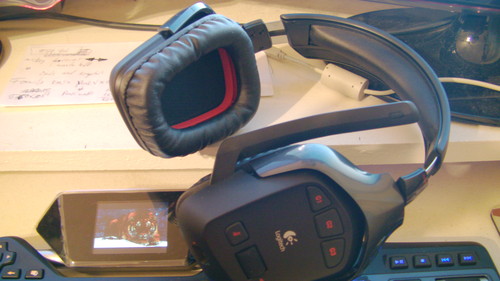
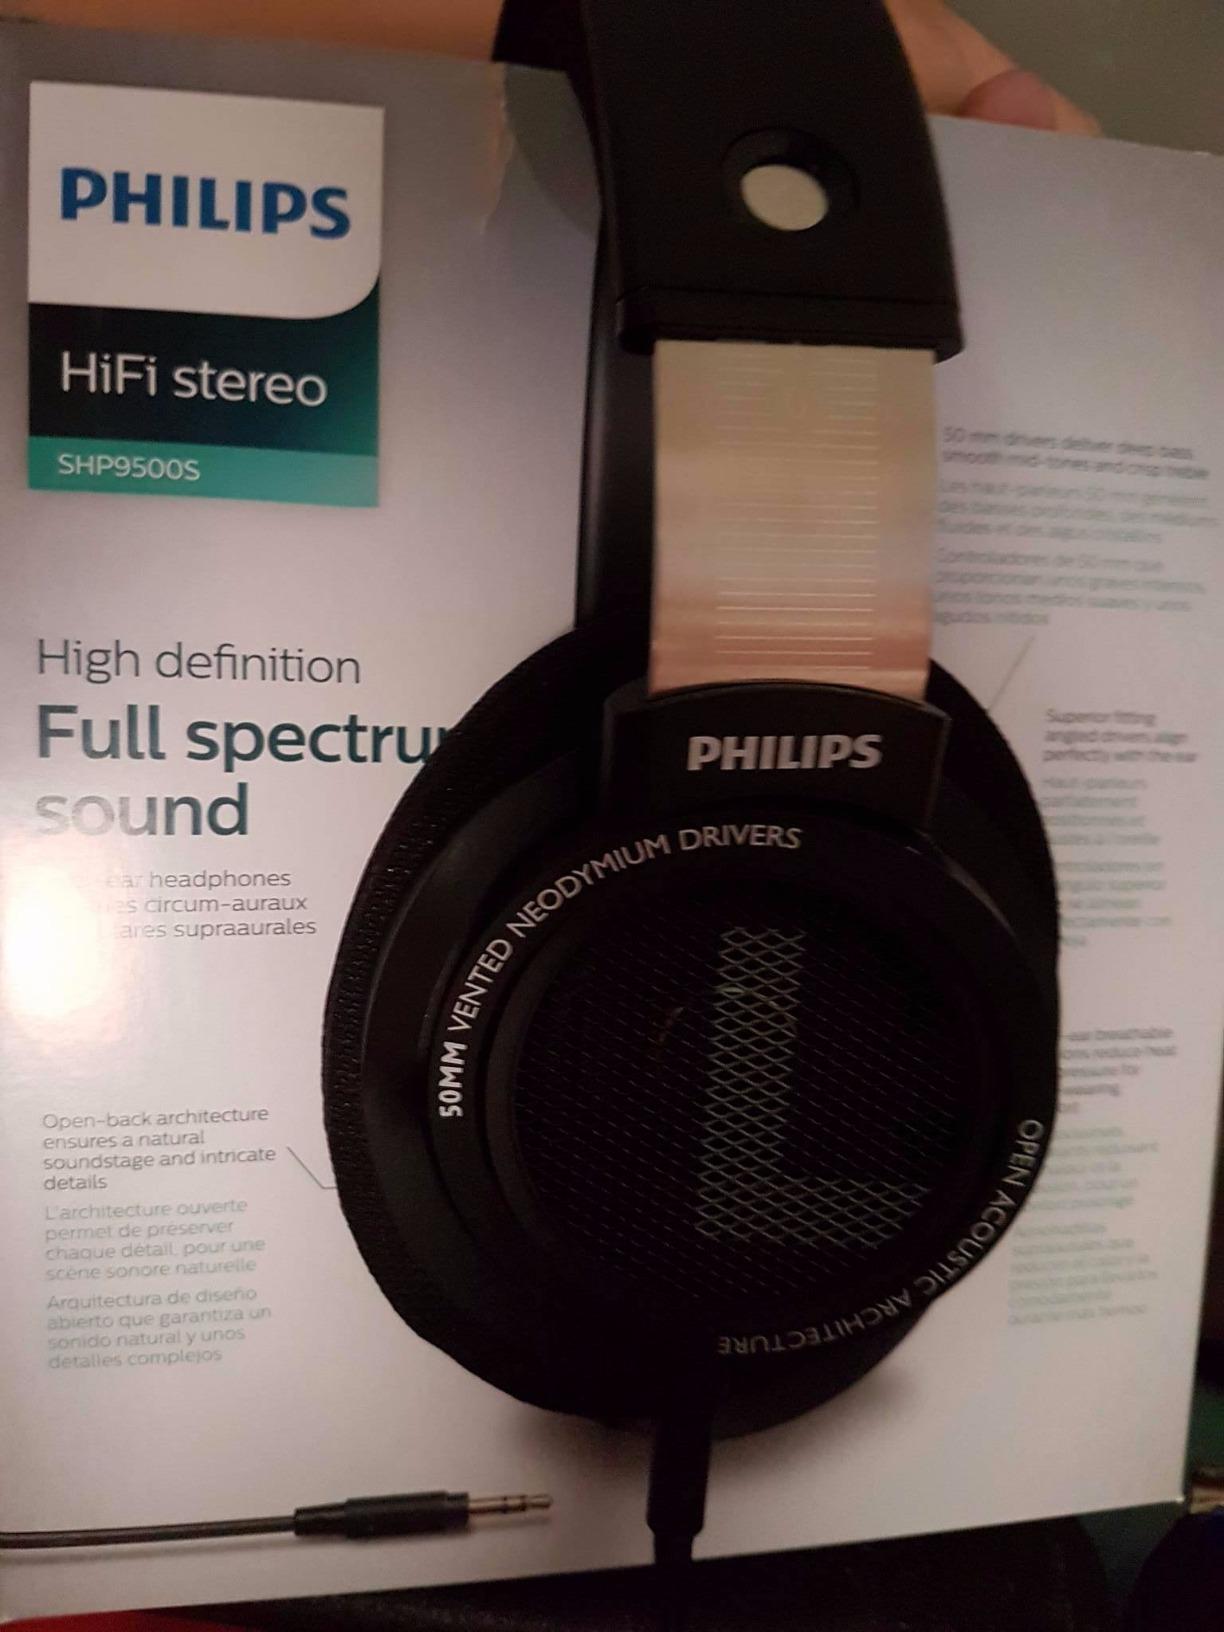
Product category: headphones
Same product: no